National Council of American Indians

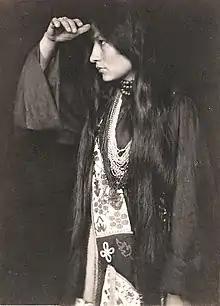
Zitkála-Šá by Gertrude Käsebier, 1898

Zitkála-Šá was also a member of the League of American Penwomen, and their mantra was "who’s who in the nation’s capital, 1927" which informed its members role of Congress and gained access to information about Congressmen in Washington D.C. The League of American Penwomen was an organization started in 1897 by Marian Longfellow O'Donoghue. This organization would later help with connecting Zitkála-Šá's activism later in life. In a letter from March 5, 1928, Zitkála-Šá informed the delegation about the important members of the House Committee on Indian Affairs and specifically whom to speak to. In addition to this, she also advocated for the passing of H.R. 9315. In Section 2 of this bill, it would prohibit the unlawful jailing of Indians and permit them the due process of law as well as providing special law enforcement on the reservation.